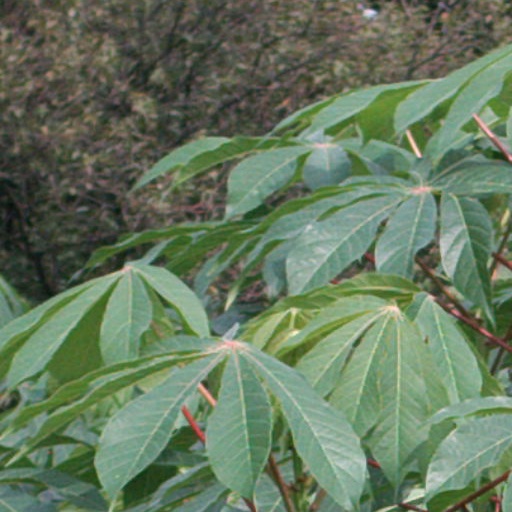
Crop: cassava